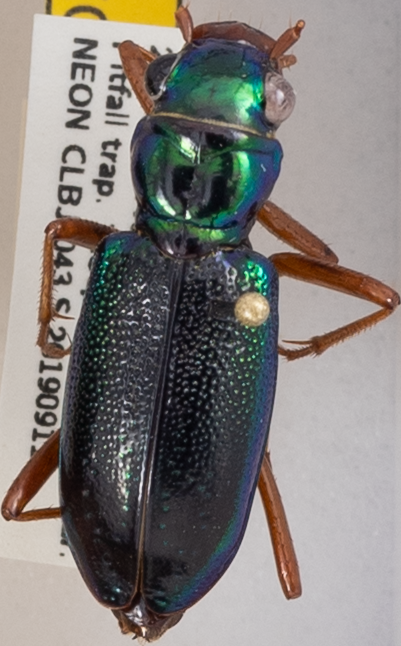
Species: Tetracha virginica
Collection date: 2019-09-11
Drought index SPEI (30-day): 0.188
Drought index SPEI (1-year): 1.69
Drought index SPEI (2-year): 0.366